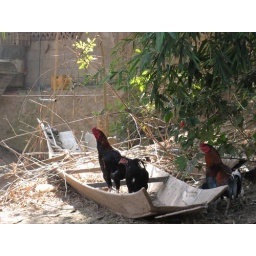
chickens in a boat